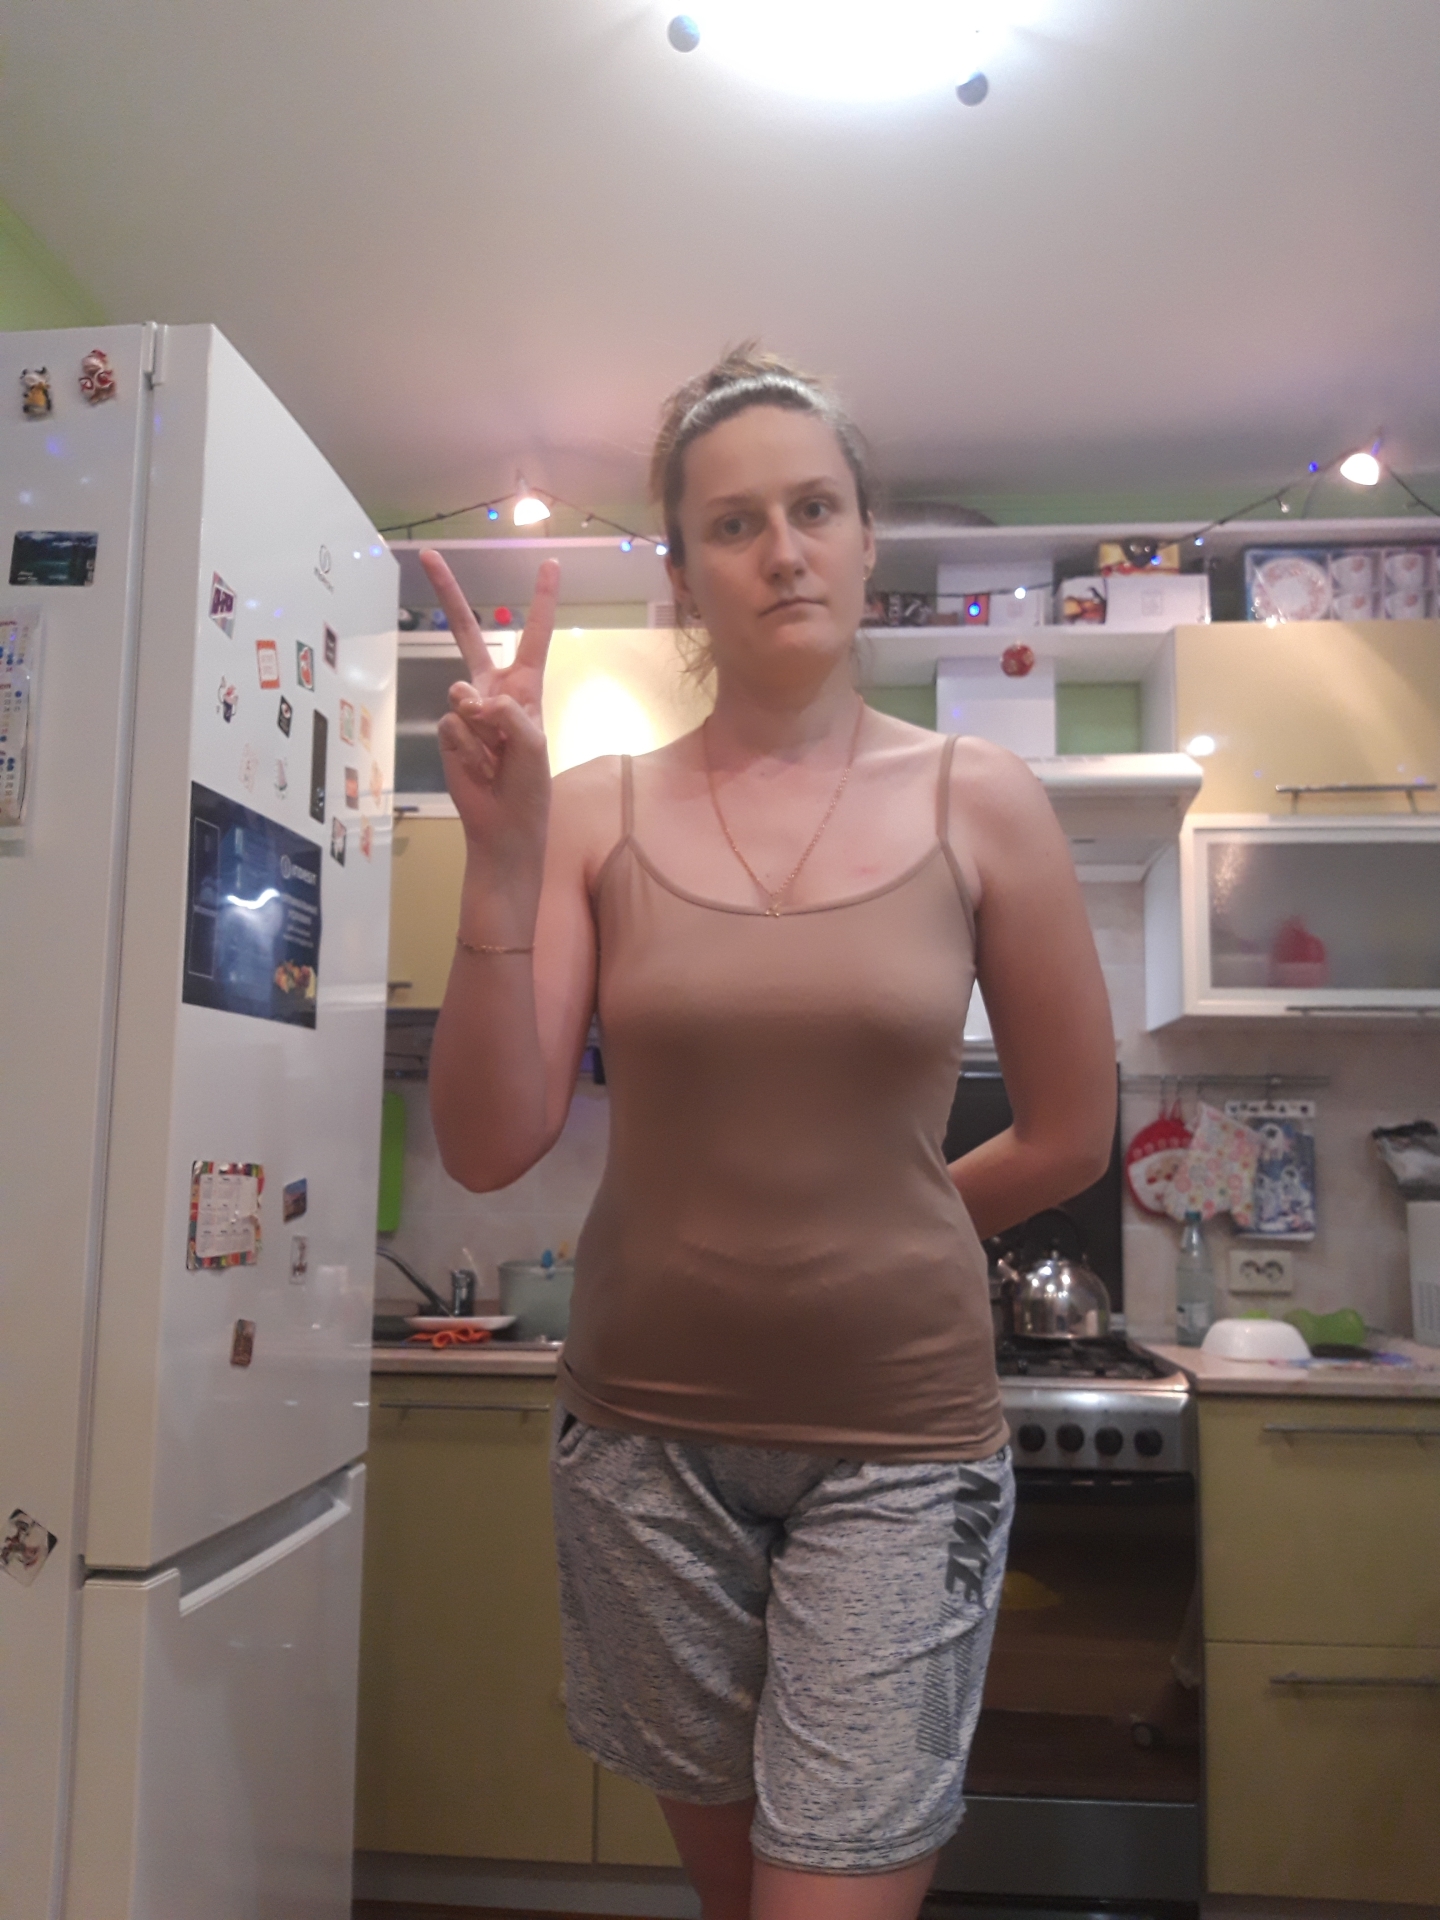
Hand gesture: peace